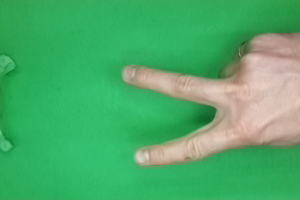
Label: scissors